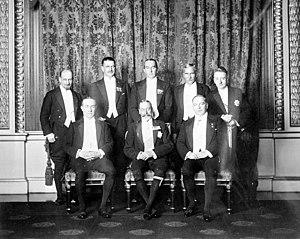
Joseph Gordon Coates, né le 3 février 1878 sur la ferme de ses parents dans le district de Kaipara dans le nord de la Nouvelle-Zélande et mort le 27 mai 1943 à Wellington, est un homme d'État néo-zélandais. Membre du Parti de la réforme, il est Premier ministre du 30 mai 1925 au 10 décembre 1928. Marqué par un esprit pratique, il rejette dans l'ensemble les idéologies de partis, et sait travailler avec des membres d'autres bords. Parfois progressiste, il est connu pour son comportement informel et familier.
L’Empire britannique ou Empire colonial britannique était un ensemble territorial composé des dominions, colonies, protectorats, mandats et autres territoires gouvernés ou administrés par le Royaume-Uni. Il trouve son origine dans les comptoirs commerciaux puis les colonies outre-mer établis très progressivement par l'Angleterre, à partir de la fin du XVIᵉ siècle. Elle était la première puissance mondiale à son apogée en 1922, avec un quart de la population mondiale, soit environ 400 millions d'habitants et s'étendait sur 29,8 millions de km². En conséquence, son héritage dans les domaines de la politique, du droit, de la linguistique et de la culture n'est pas sans conséquence.
Stanley Melbourne Bruce est un homme d'État. Il fut le 8ᵉ Premier ministre d'Australie de 1923 à 1929. Il mena d'importantes réformes pour développer le pays mais sa gestion controversée des relations industrielles provoqua la chute de son gouvernement et une sévère défaite électorale pour son parti. Il se tourna alors vers une carrière internationale en tant que haut-commissaire au Royaume-Uni et représentant de l'Australie à la Société des Nations. Après la Seconde Guerre mondiale, il présida le conseil de l'organisation des Nations unies pour l'alimentation et l'agriculture.
L'histoire constitutionnelle du Canada reflète l'histoire du pays : soumis au régime colonial français à partir du XVIᵉ siècle, le Canada est conquis par le Royaume-Uni lors de la Guerre de Sept Ans. Il connait alors plusieurs textes constitutionnels et la construction progressive d'un système parlementaire.
George V, né George Frederick Ernest Albert le 3 juin 1865 et mort le 20 janvier 1936, fut roi du Royaume-Uni et des dominions, et empereur des Indes du 6 mai 1910 jusqu'à sa mort.